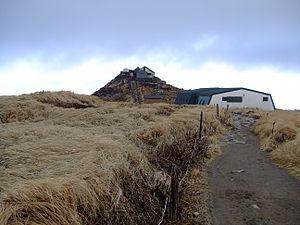
Le mont Gassan est un stratovolcan du Japon situé dans la préfecture de Yamagata, dans la région de Tōhoku, sur l'île de Honshū. Culminant à 1 984 m d'altitude dans le parc national de Bandai-Asahi, il fait partie des Trois monts Dewa et des 100 montagnes célèbres du Japon.
Gassan est un film japonais de 1979 réalisé par Tetsutaro Murano. Il fut proposé à la 52ᵉ cérémonie des Oscars pour l'Oscar du meilleur film en langue étrangère, mais il ne fut pas nommé.